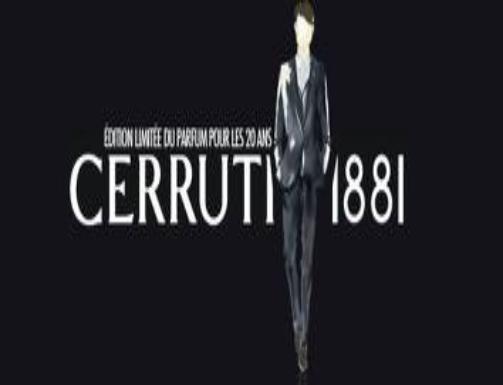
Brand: Cerruti 1881
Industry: Necessities